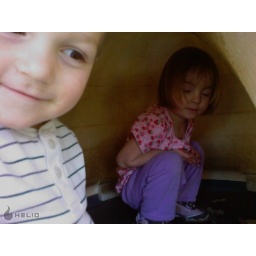
Kate and Tom in the dog house